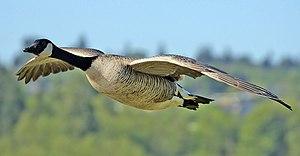
Une Bernache du Canada en vol. Réserve régionale du lac Burnaby, Burnaby (dans l'agglomération de Vancouver), Colombie britanique.
Le 15 janvier 2009, un Airbus A320 effectuant le vol US Airways 1549 est victime d'une collision aviaire suivie d'une panne des deux moteurs au-dessus de la ville de New York, aux États-Unis. L'avion de la compagnie américaine US Airways, piloté par Chesley Sullenberger et son copilote Jeffrey Skiles, percute une compagnie de bernaches du Canada peu après avoir décollé de l'aéroport LaGuardia de New York. Le commandant de bord Sullenberger parvient à faire amerrir son avion sur le fleuve Hudson, face à Manhattan au bout de cinq minutes et huit secondes de vol.